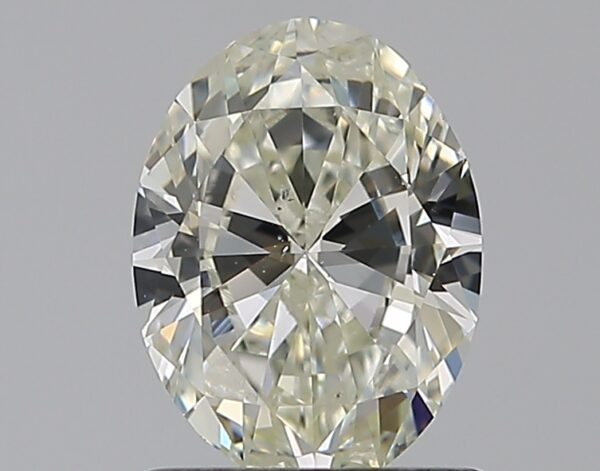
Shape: oval
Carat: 1
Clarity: SI1
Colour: K
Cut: VG
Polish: EX
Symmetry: VG
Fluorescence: N
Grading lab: GIA
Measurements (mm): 7.53 x 5.58 x 3.42